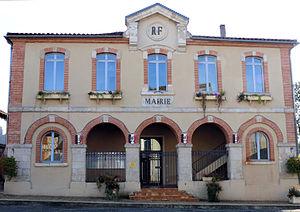
Castelnau-d'Auzan - Mairie
Castelnau d'Auzan est une ancienne commune du Sud-Ouest de la France en Gascogne, située dans le département du Gers et la région Occitanie. Le 1ᵉʳ janvier 2016, elle fusionne avec Labarrère pour former la commune nouvelle de Castelnau-d'Auzan-Labarrère.
Castelnau d'Auzan Labarrère est, depuis le 1ᵉʳ janvier 2016, une commune nouvelle française située dans le département du Gers en région Occitanie, née de la fusion des deux communes de Castelnau-d'Auzan et Labarrère.